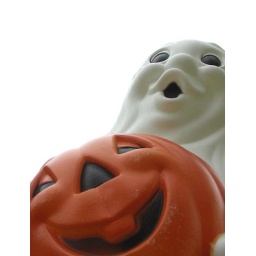
Ground level view of plastic ghost shot against overcast sky in La Crosse, Wisconsin, USA.